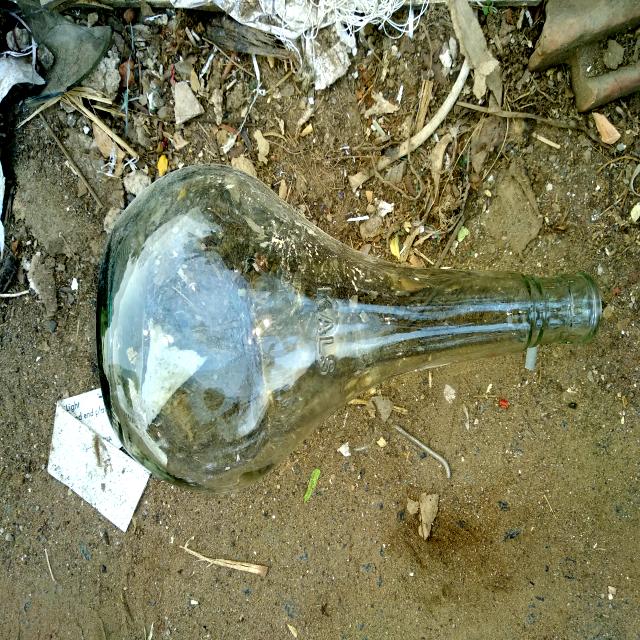
Label: Glass